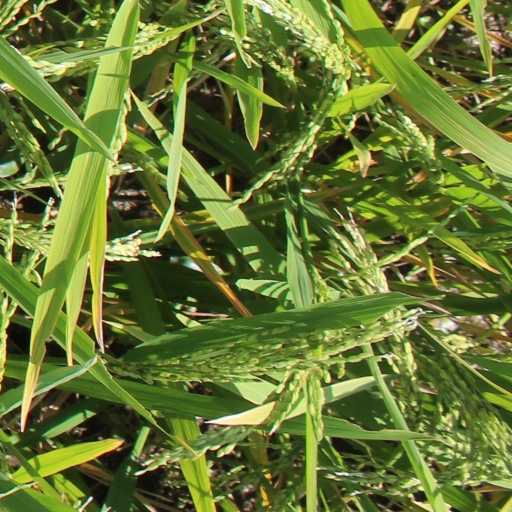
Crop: rice